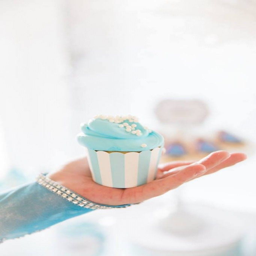
cupcake from a frozen birthday party !